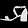
Label: Sandal